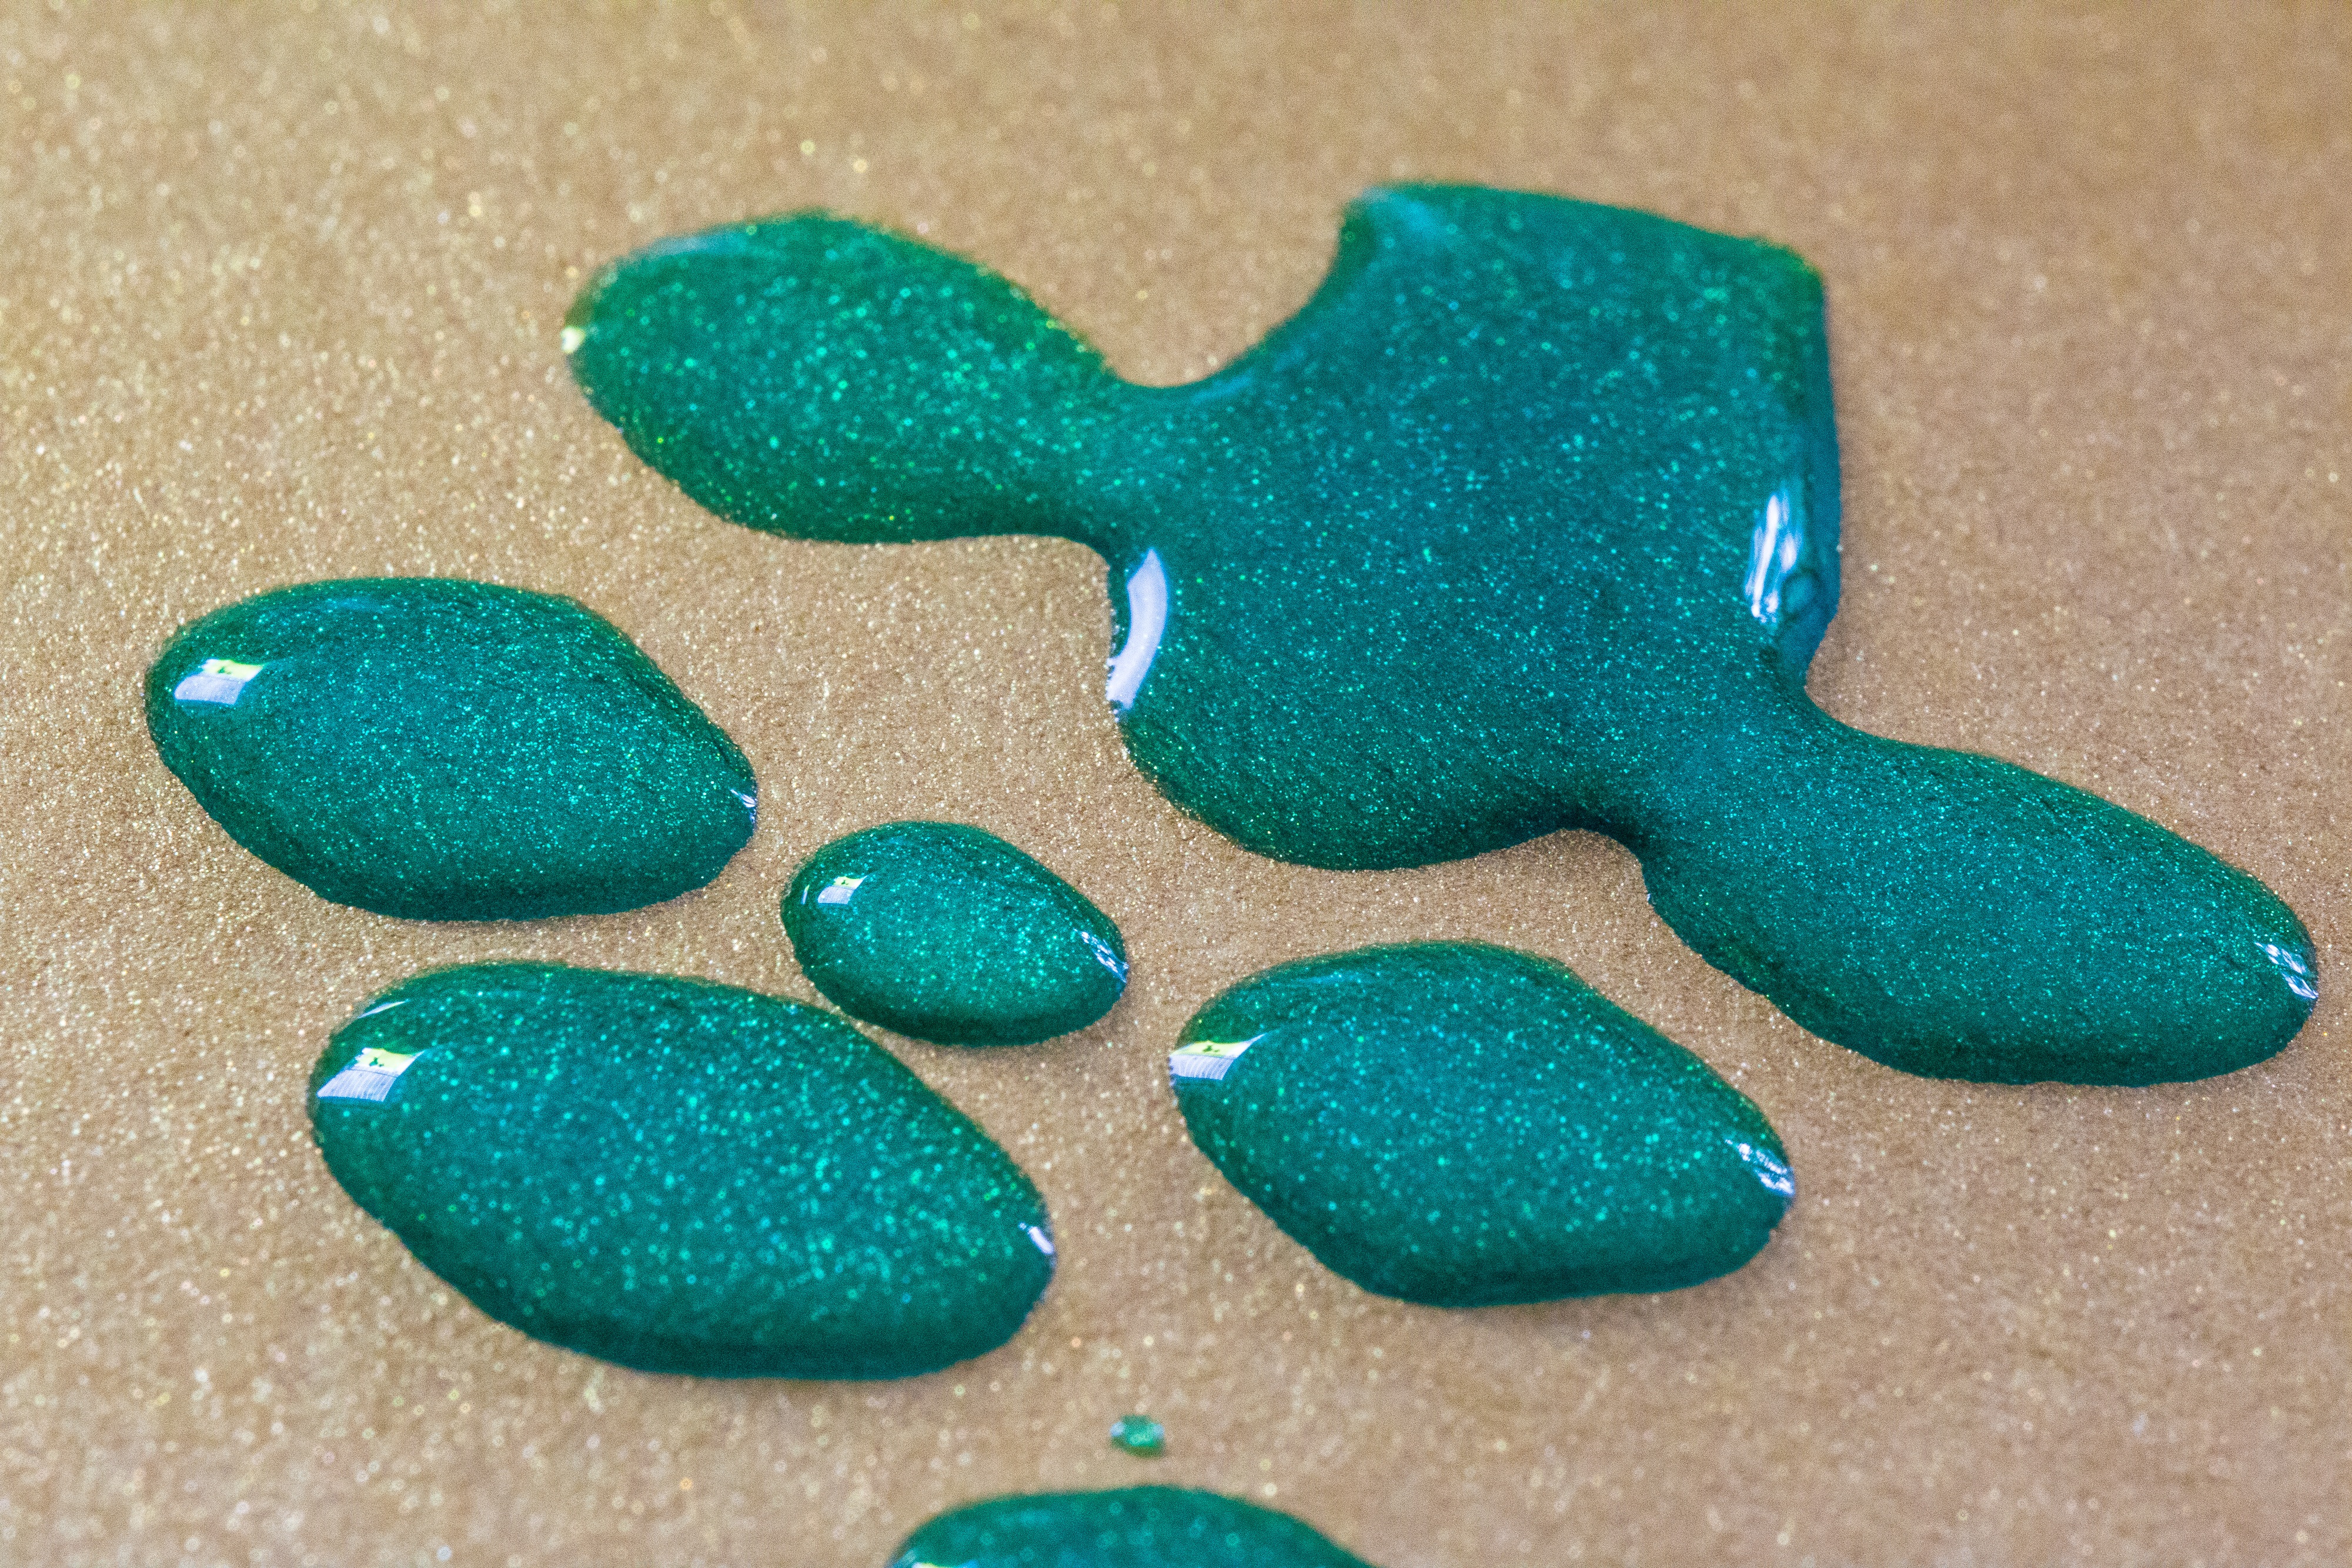
water, texture, green, blue, bead, paper, drip, jewellery, turquoise, organ, drop of water, gemstone, stains, fashion accessory